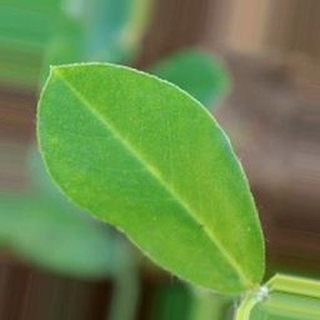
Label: healthy_groundnut